Yoshio Tezuka

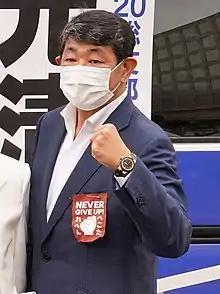
Tezuka in 2022

Yoshio Tezuka (born 14 September 1966) is a Japanese politician from the Constitutional Democratic Party who was elected to the House of Representatives in the Tokyo 5th district in the 2021 Japanese general election.